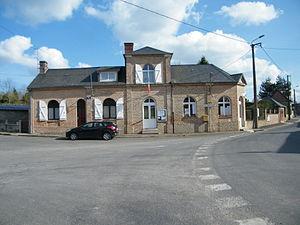
Bâtiments communaux.
Citerne ou Citernes est une commune française située dans le département de la Somme, en région Hauts-de-France.